Red Cliff Air Station

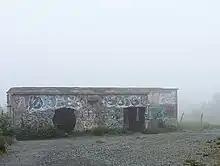
Ruins at the site of the battery in 2023

During World War II a US Army-manned battery of two 8-inch railway guns was located at Red Cliff, part of Fort Pepperrell in St. John's.